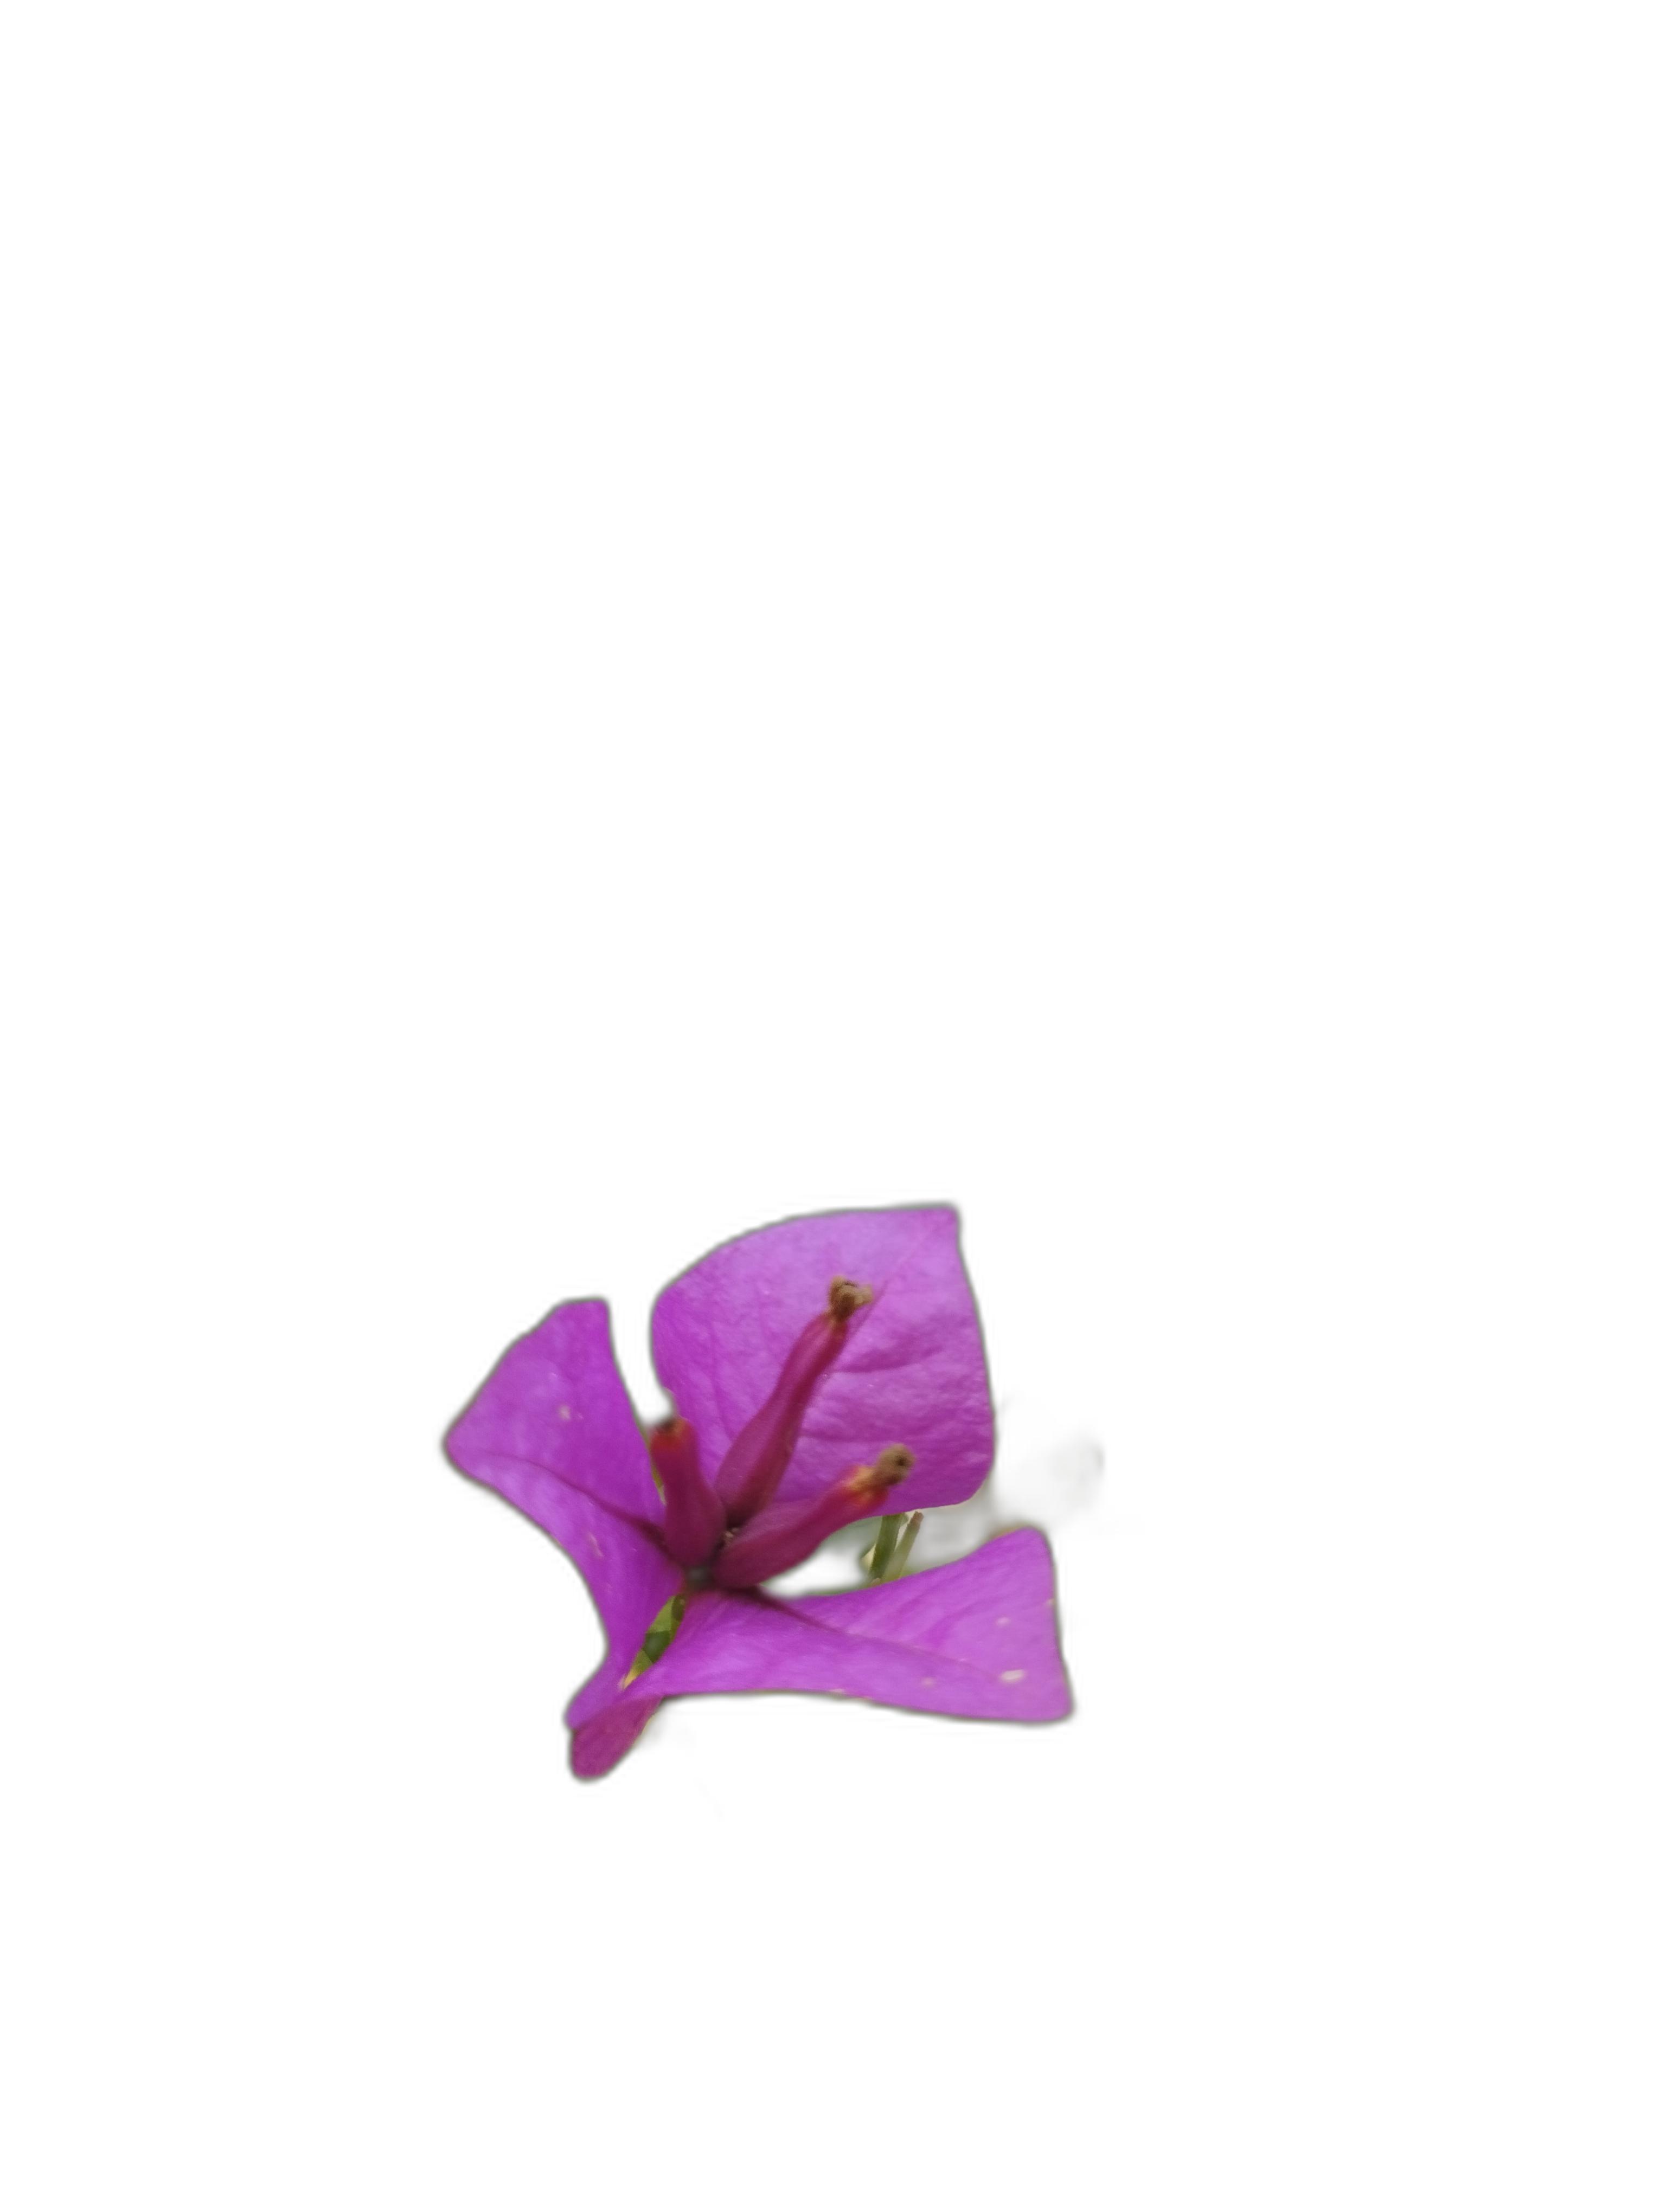
Label: Bougainvillea